Animal style

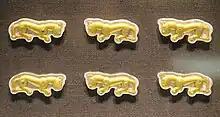
Warring States gold tigers, Hebei Province, China

Scythian art makes great use of animal motifs, one component of the "Scythian triad" of weapons, horse-harness, and Scythian-style wild-animal art. The cultures referred to as Scythian-style included the Cimmerian and Sarmatian cultures in European Sarmatia and stretched across the Eurasian steppe north of the Near East to the Ordos culture of Inner Mongolia. These cultures were extremely influential in spreading many local versions of the style.